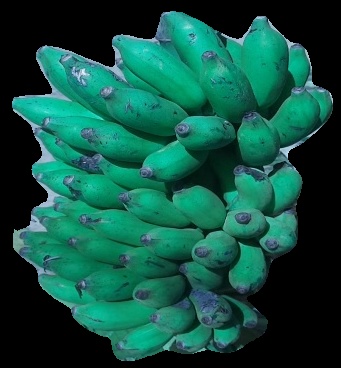
Variety: elakki-bale
Grade: grade3